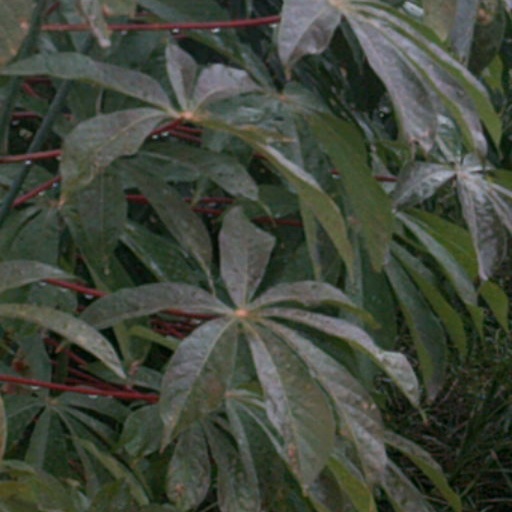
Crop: cassava